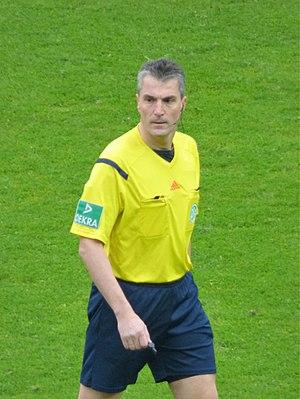
Knut Kircher, né le 2 février 1969 à Tübingen, est un arbitre de football allemand. Il dirige des matches de Bundesliga depuis 2001, et est arbitre de la FIFA depuis 2004. Il a officié sa première rencontre internationale le 8 septembre 2004, entre Andorre et la Roumanie.